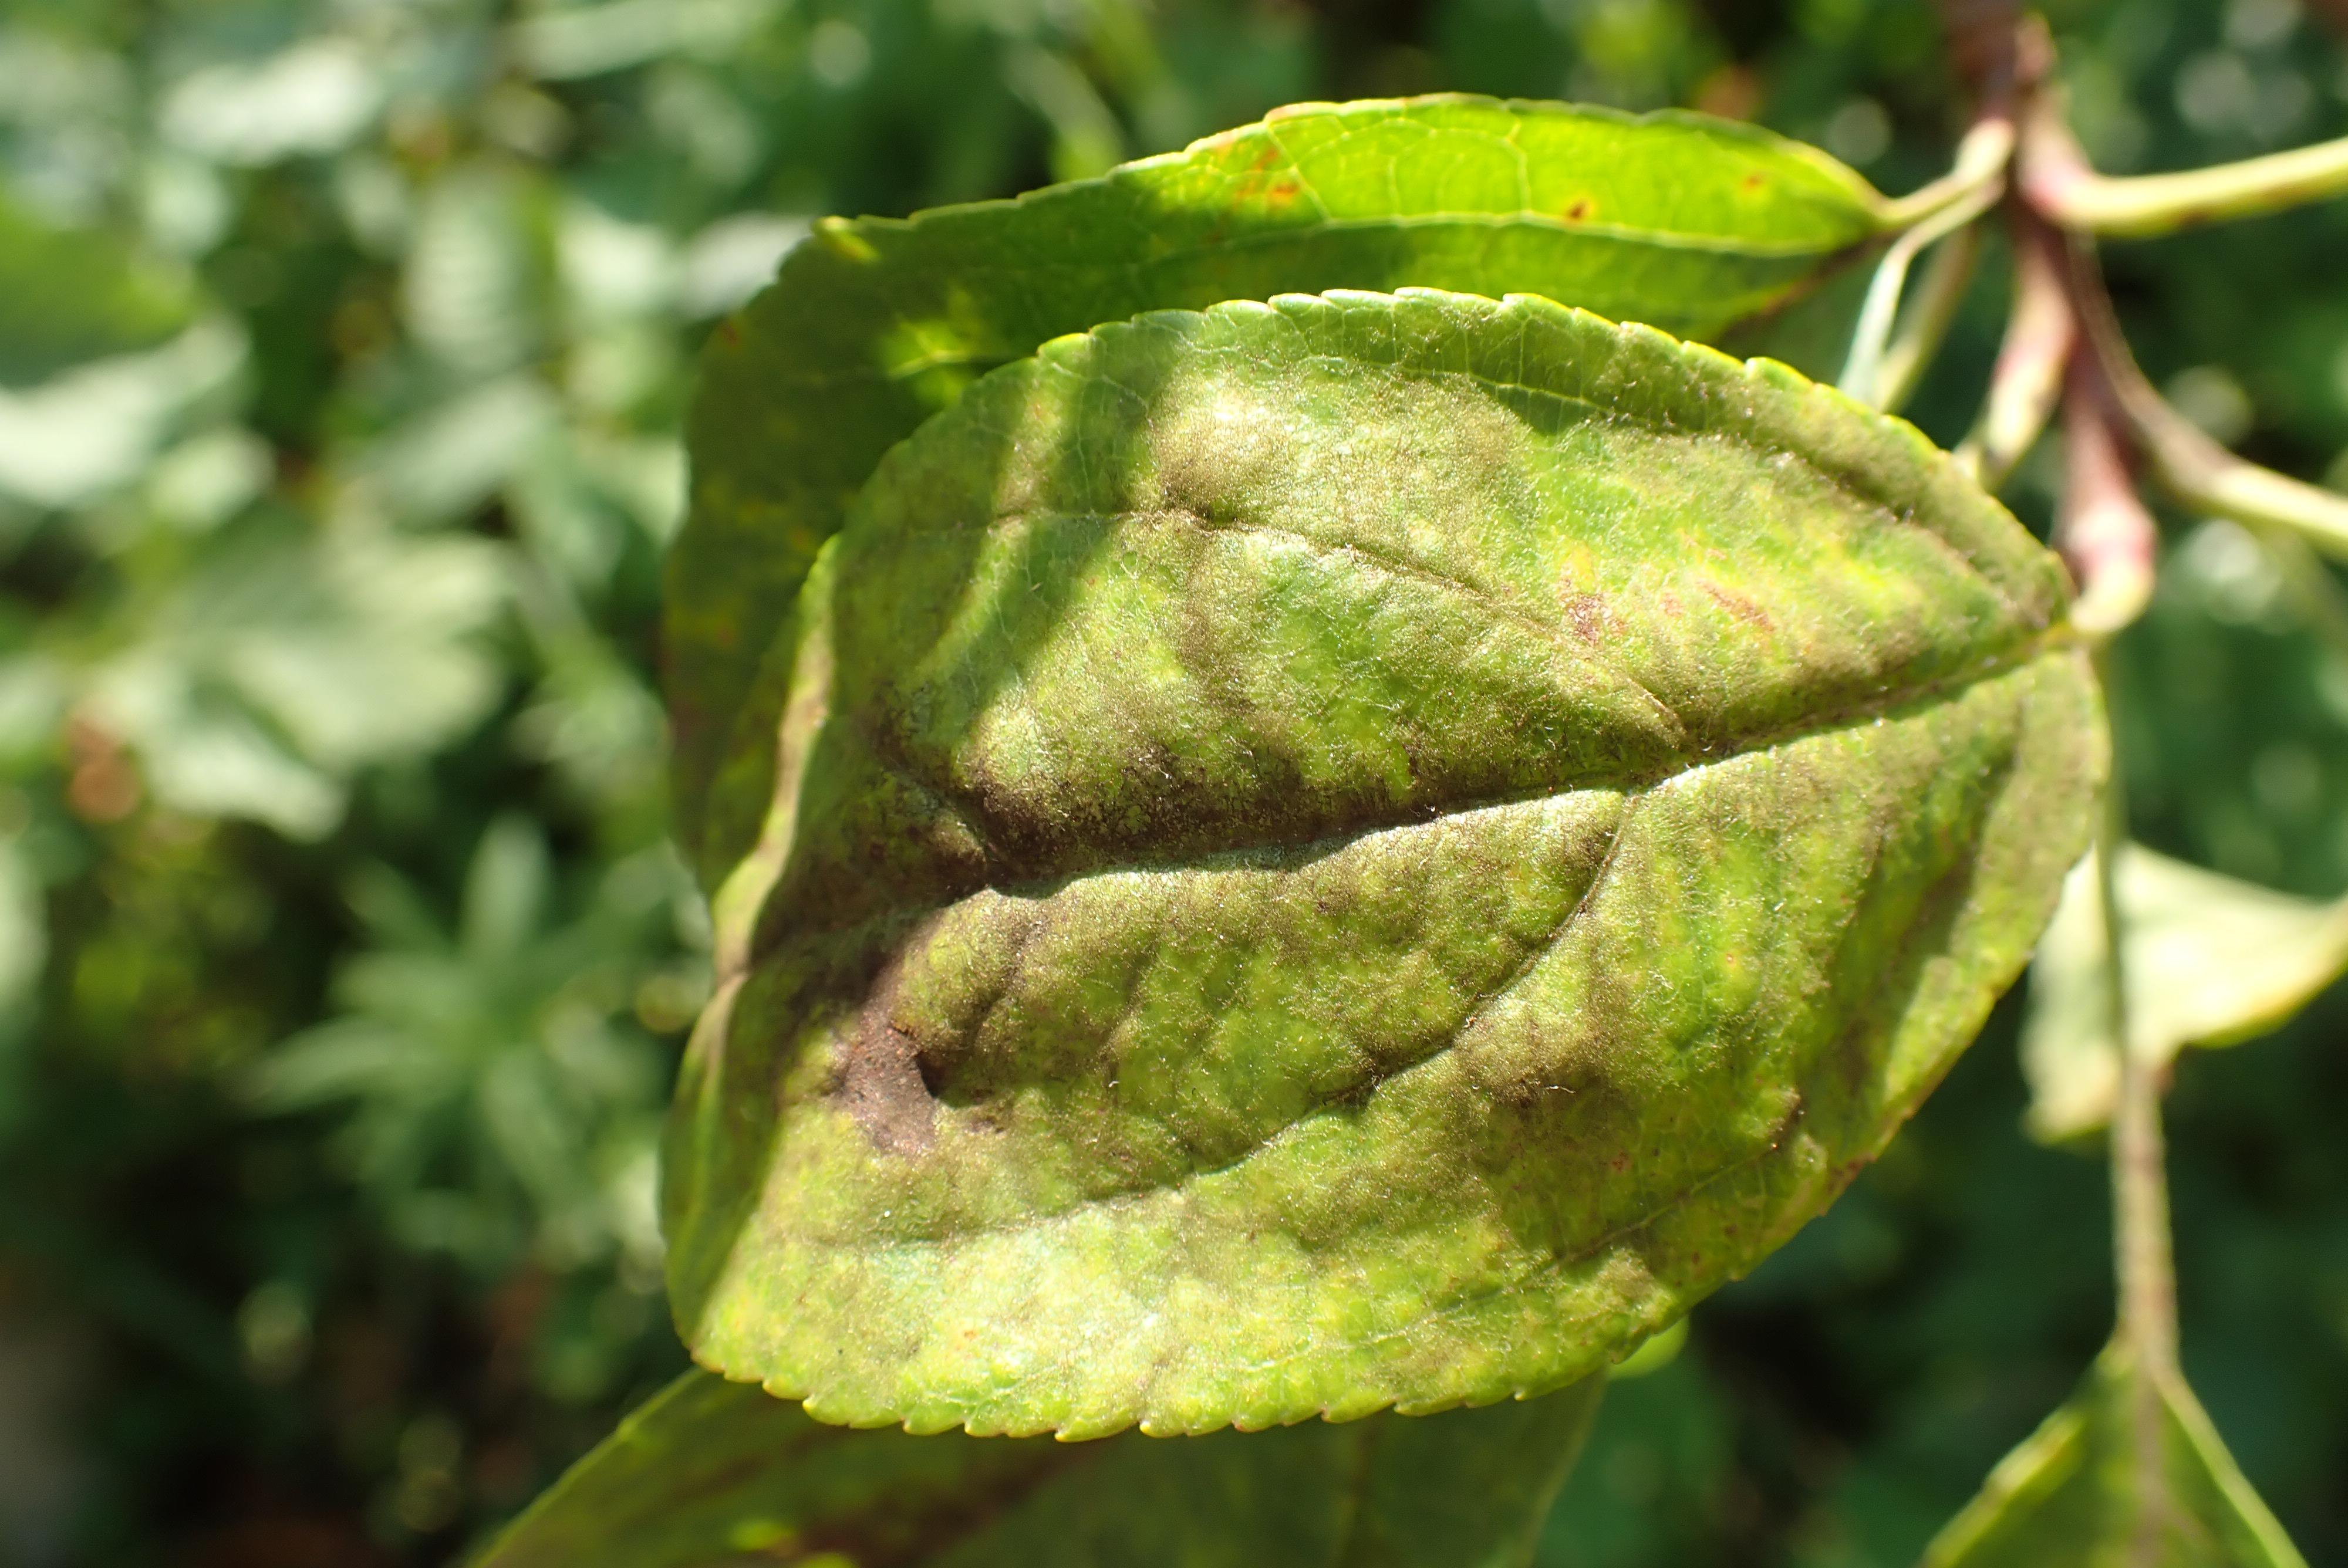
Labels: scab